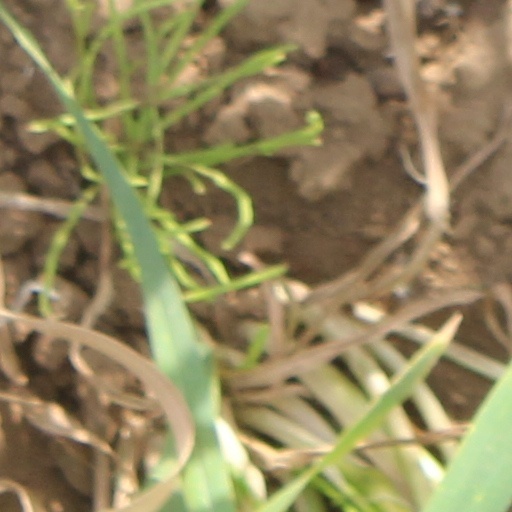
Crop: wheat